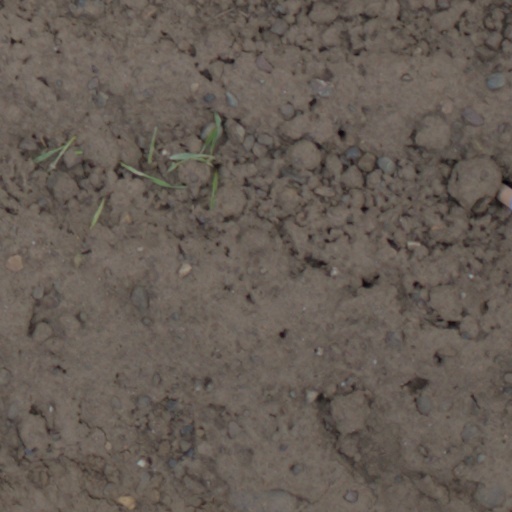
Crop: wheat